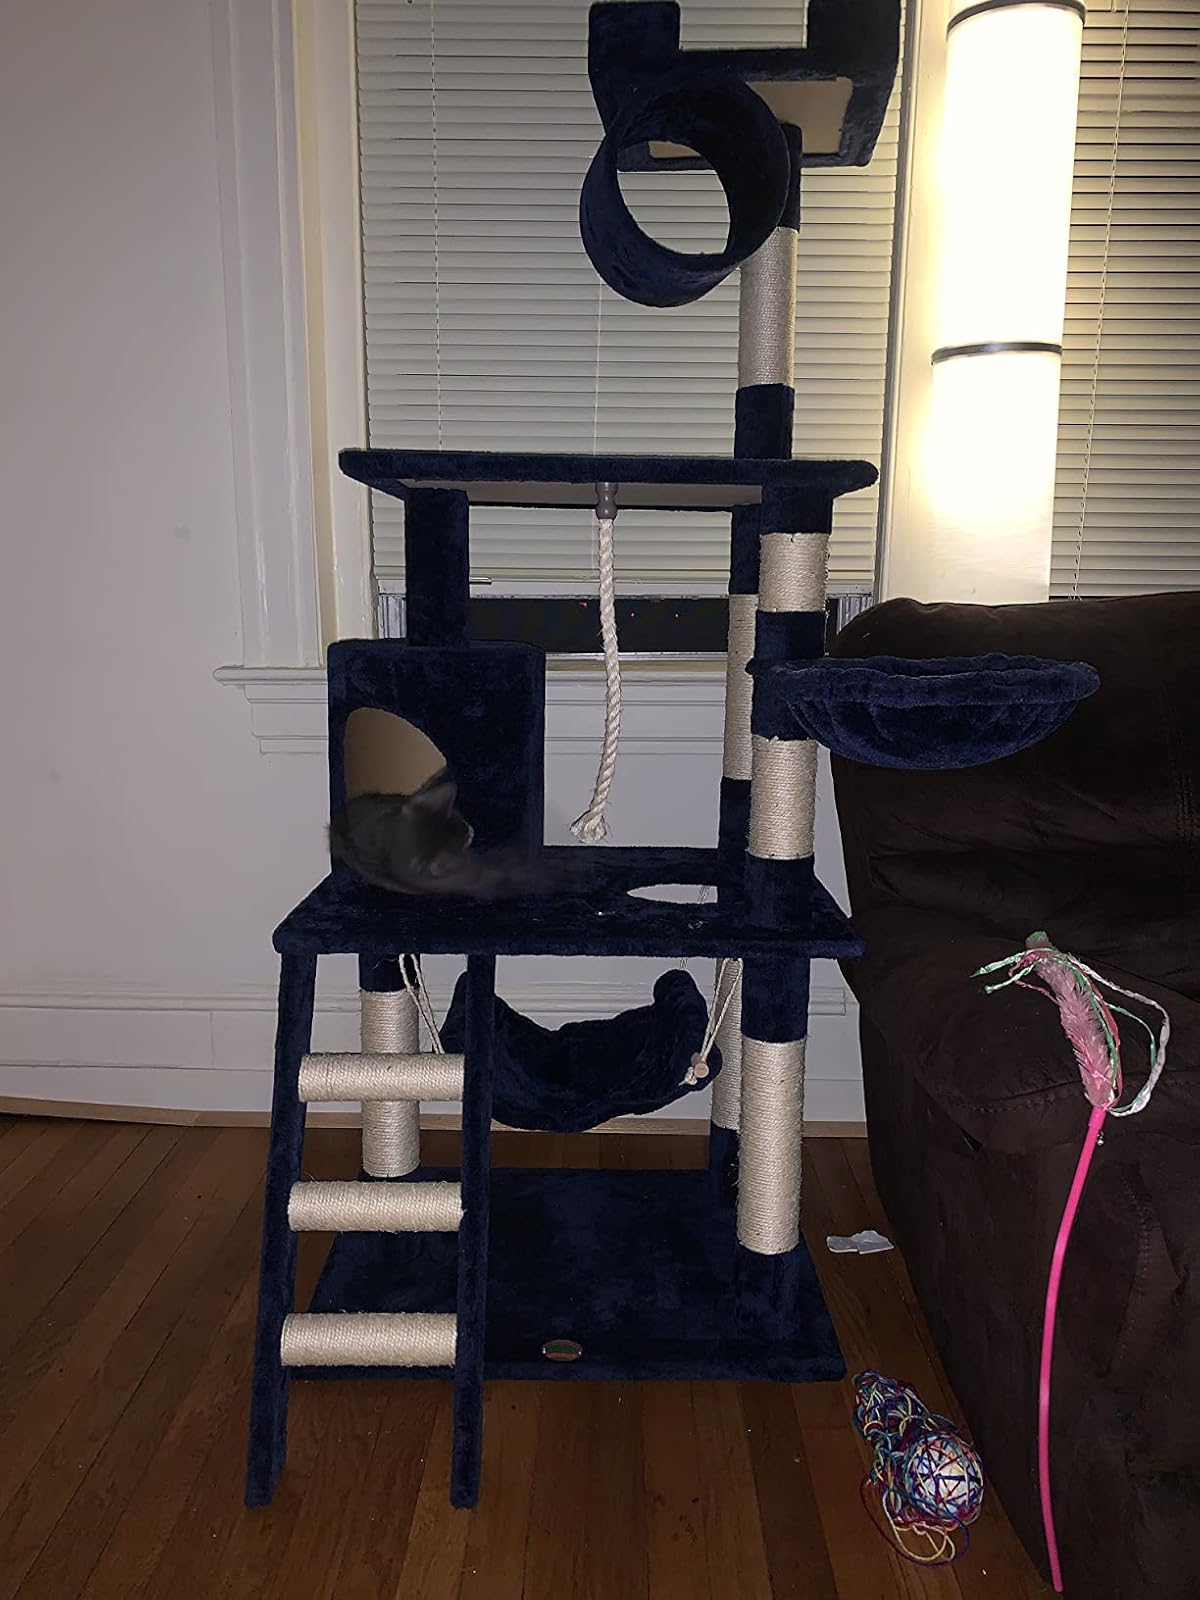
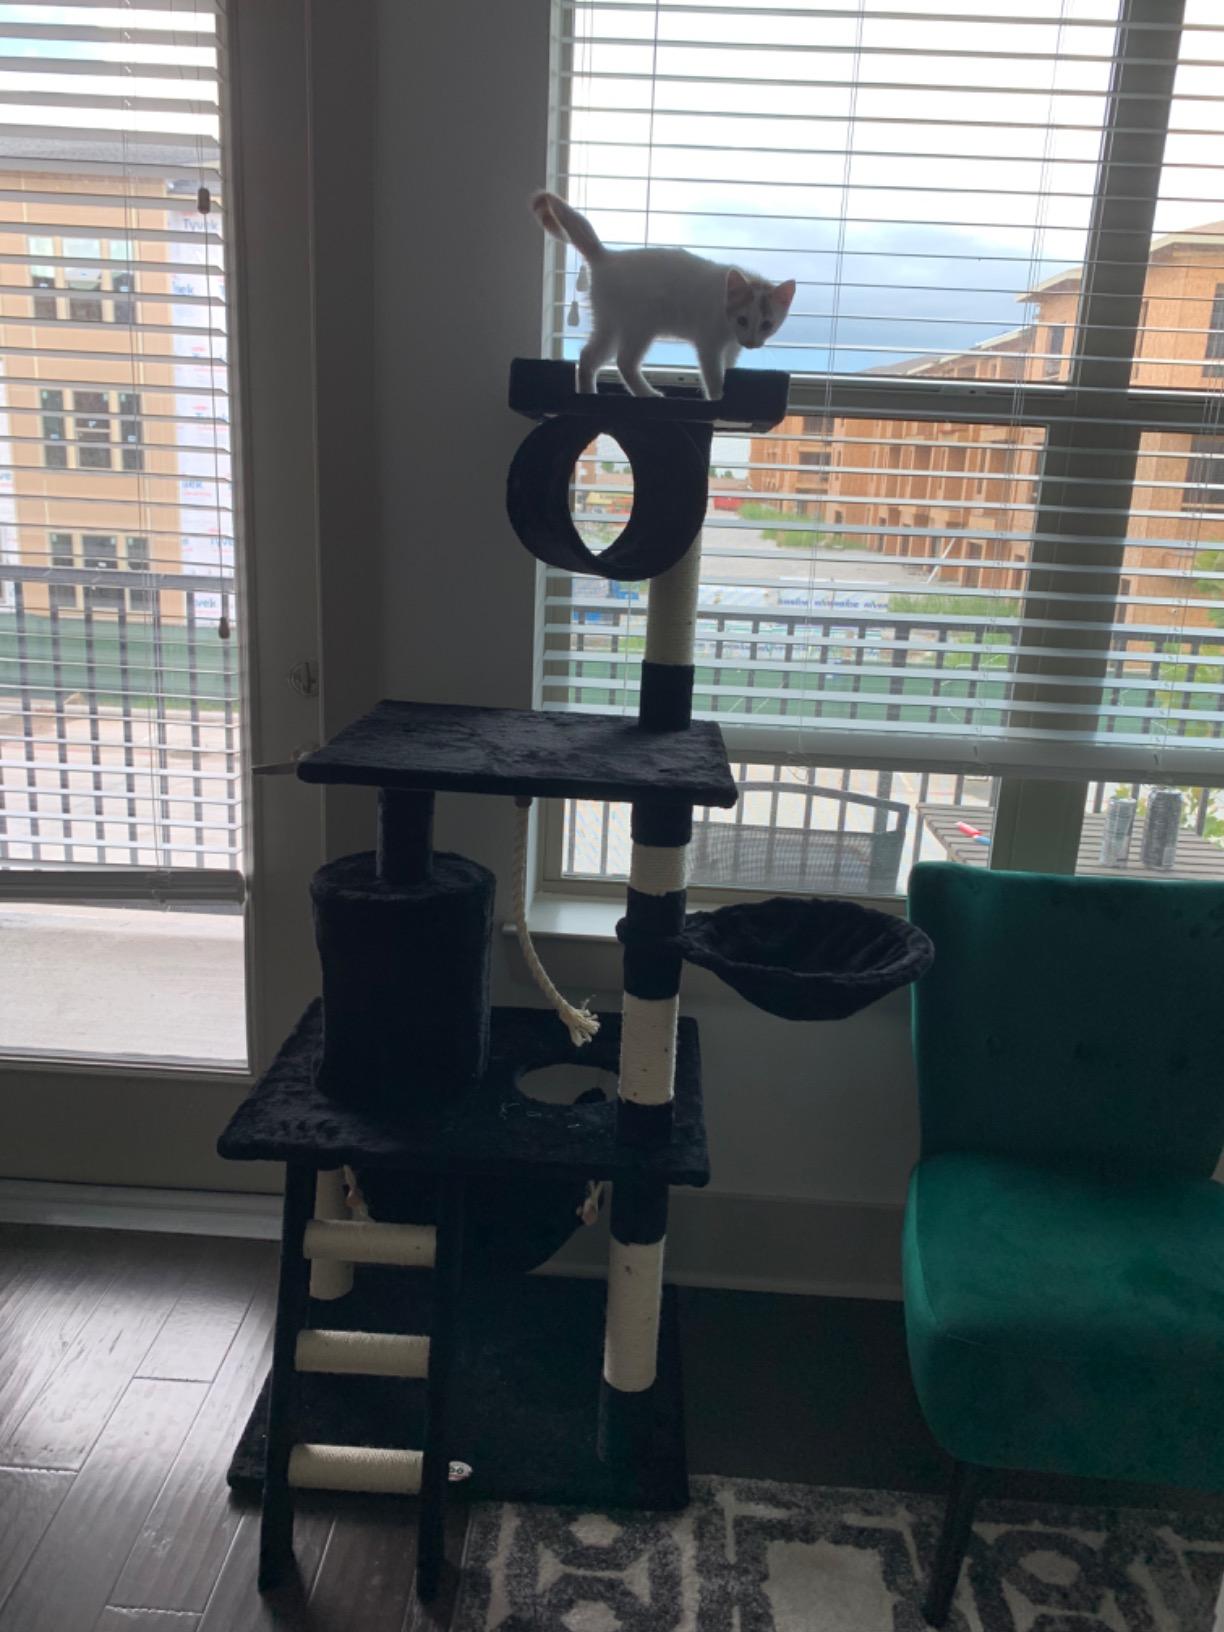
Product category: items_cat tree
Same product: no